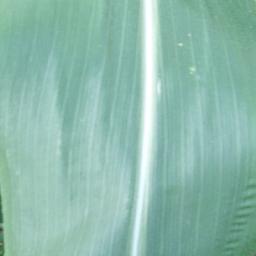
Label: Corn_(Maize)___Healthy